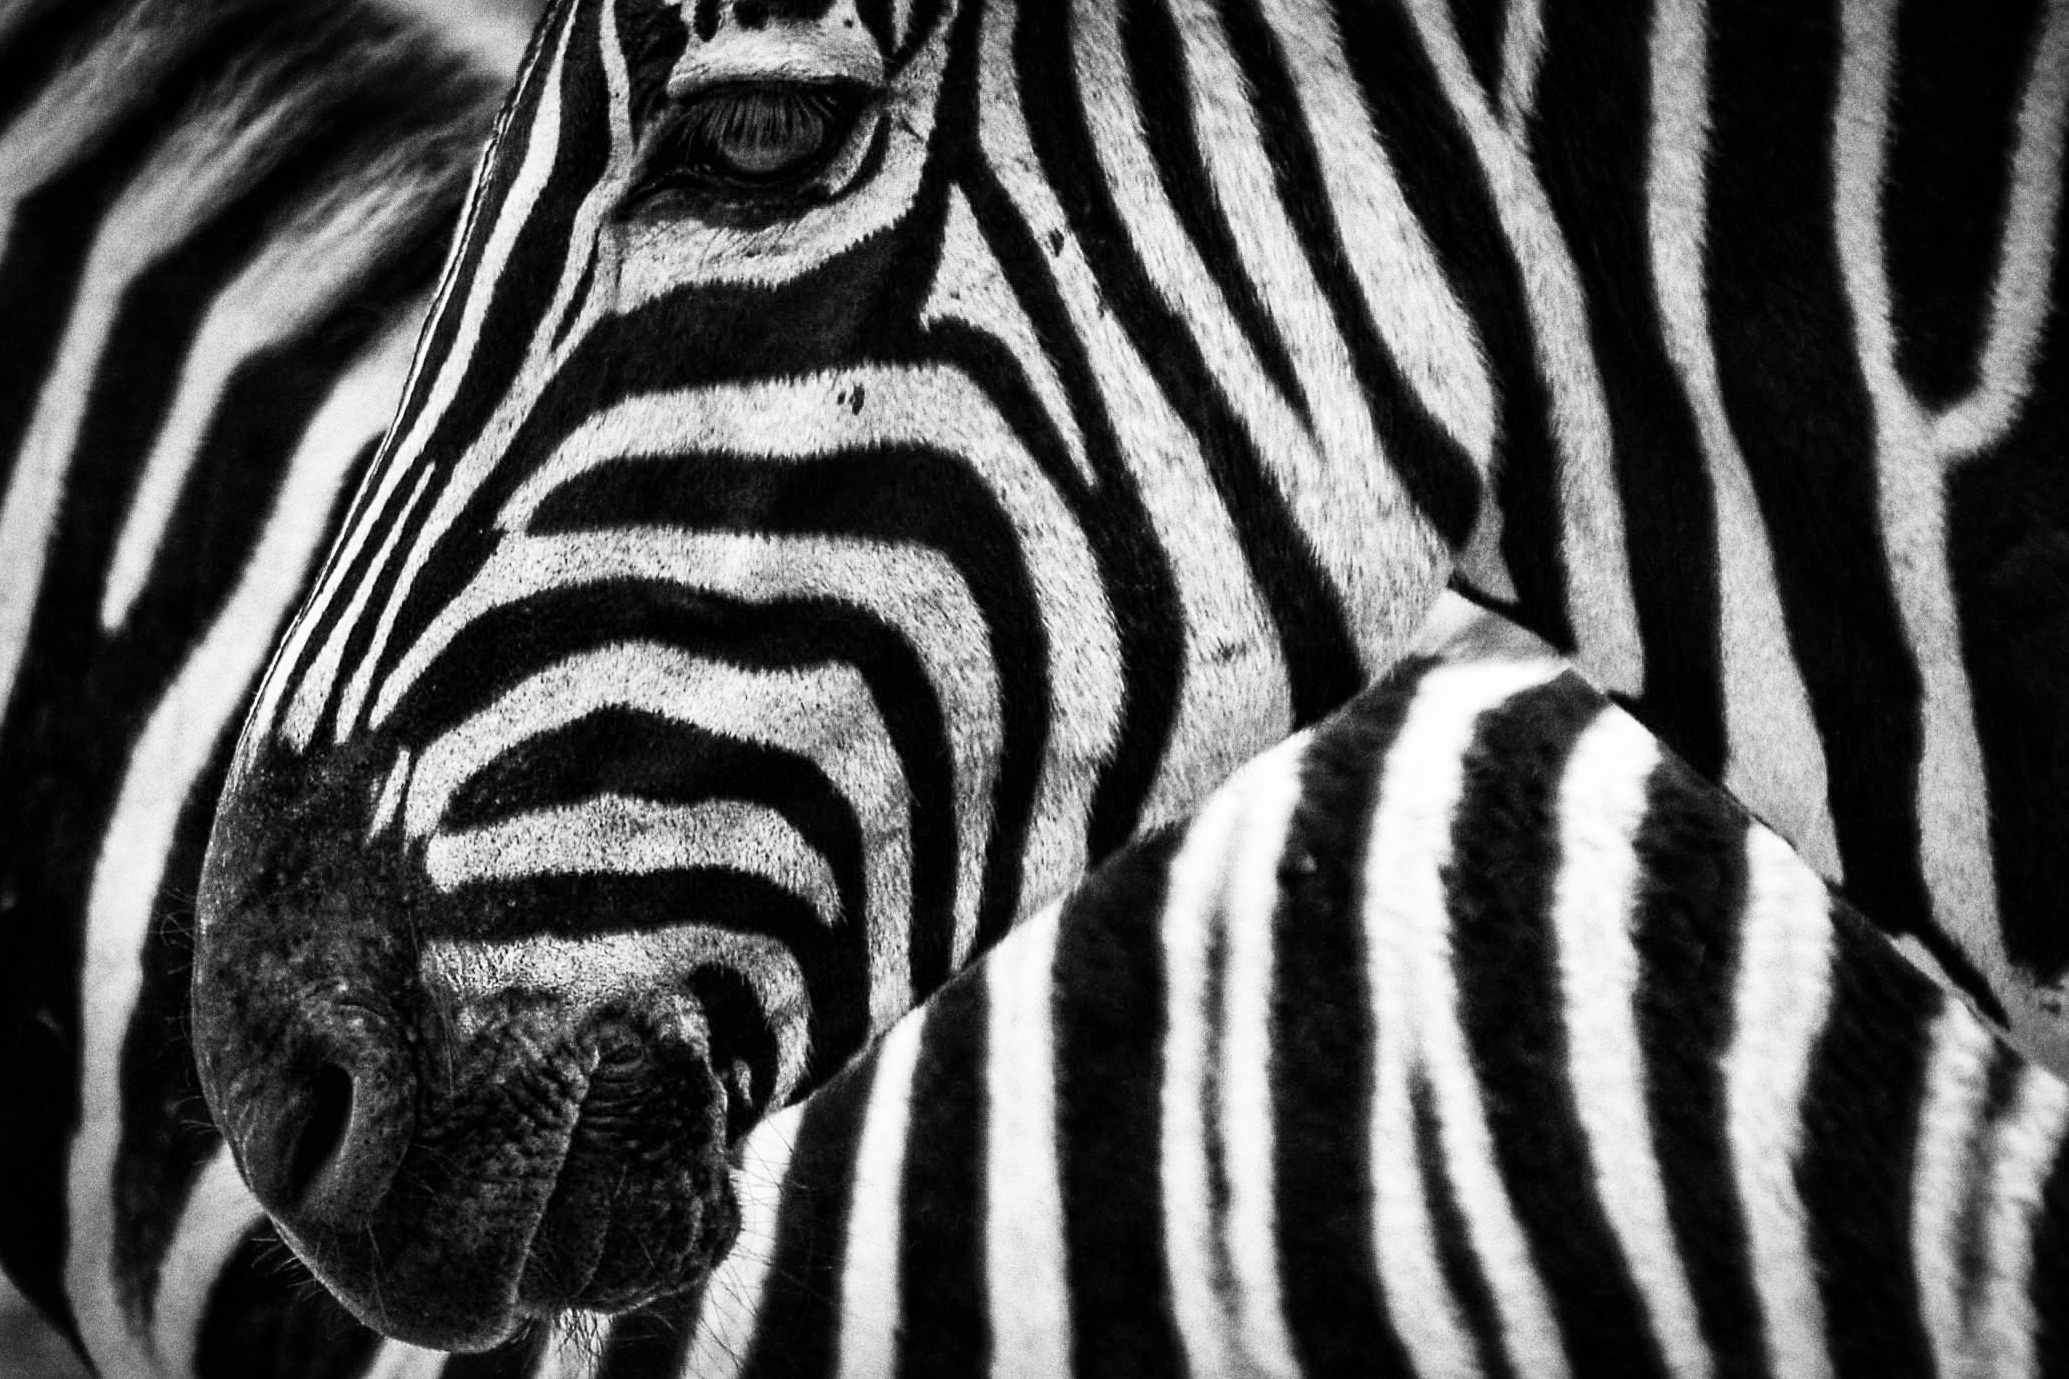
black and white, texture, mammal, monochrome, fauna, zebra, stripes, vertebrate, monochrome photography, horse like mammal